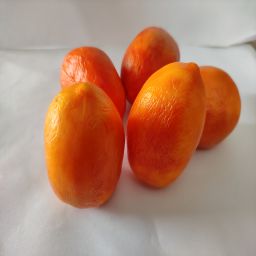
Crop: Tomato
Quality: Ripe